Willis Kienholz

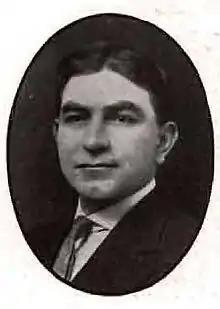
Kienholz pictured in "The Chinook 1911", Washington State yearbook

William Simmian "Willis" Kienholz (October 10, 1875 – September 20, 1958) was an American college football player and coach. He served one-year stints as the head coach at six different colleges: Lombard College in Galesburg, Illinois (1903), North Carolina College of Agriculture and Mechanic Arts—now North Carolina State University (1904), the University of Colorado at Boulder (1905), University of North Carolina at Chapel Hill (1906), Auburn University (1907), and Washington State University (1909). Kienholz played football at the University of Minnesota in 1898 and 1899.